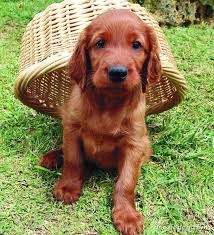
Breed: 207-n000011-Irish_setter